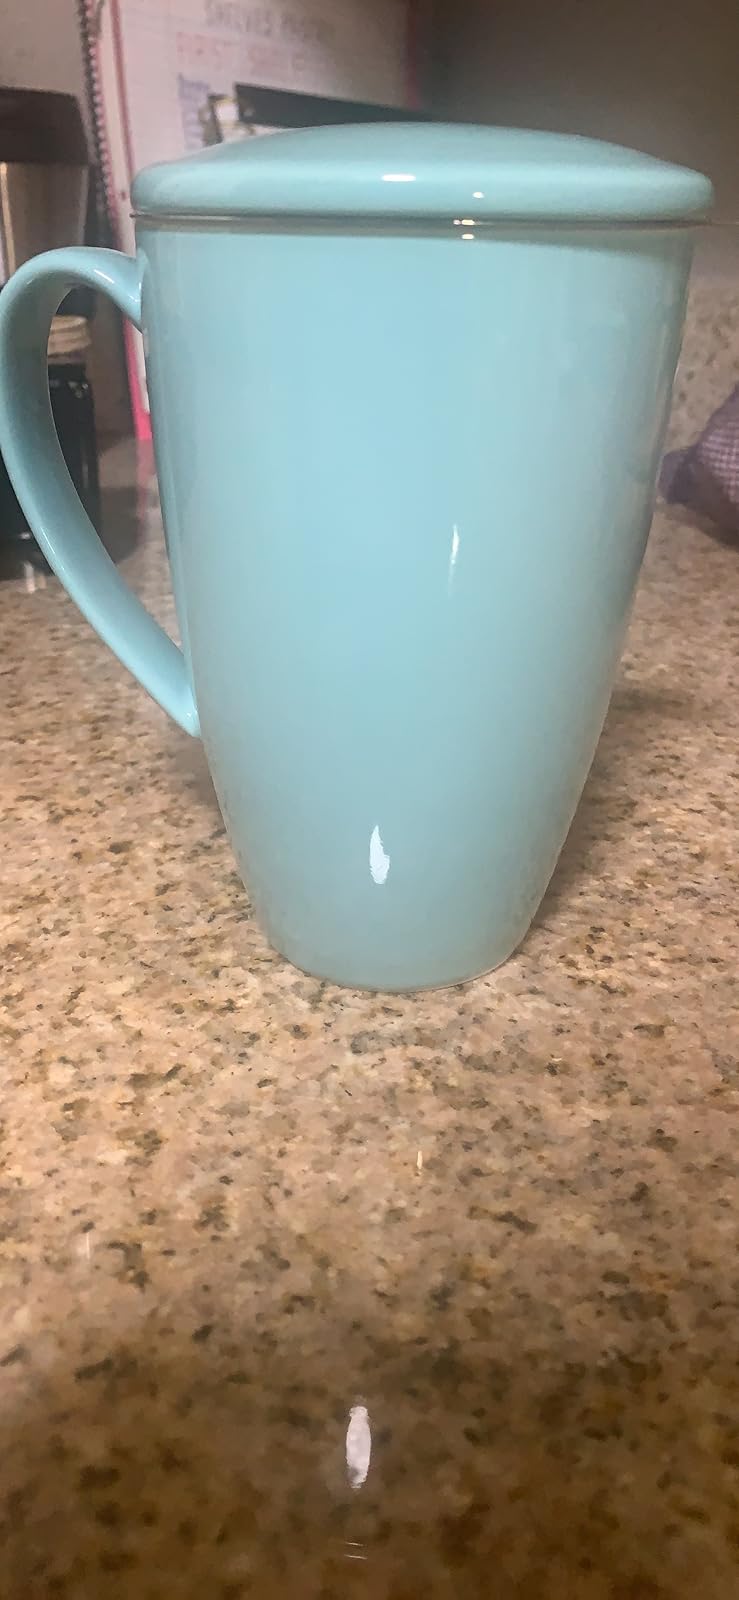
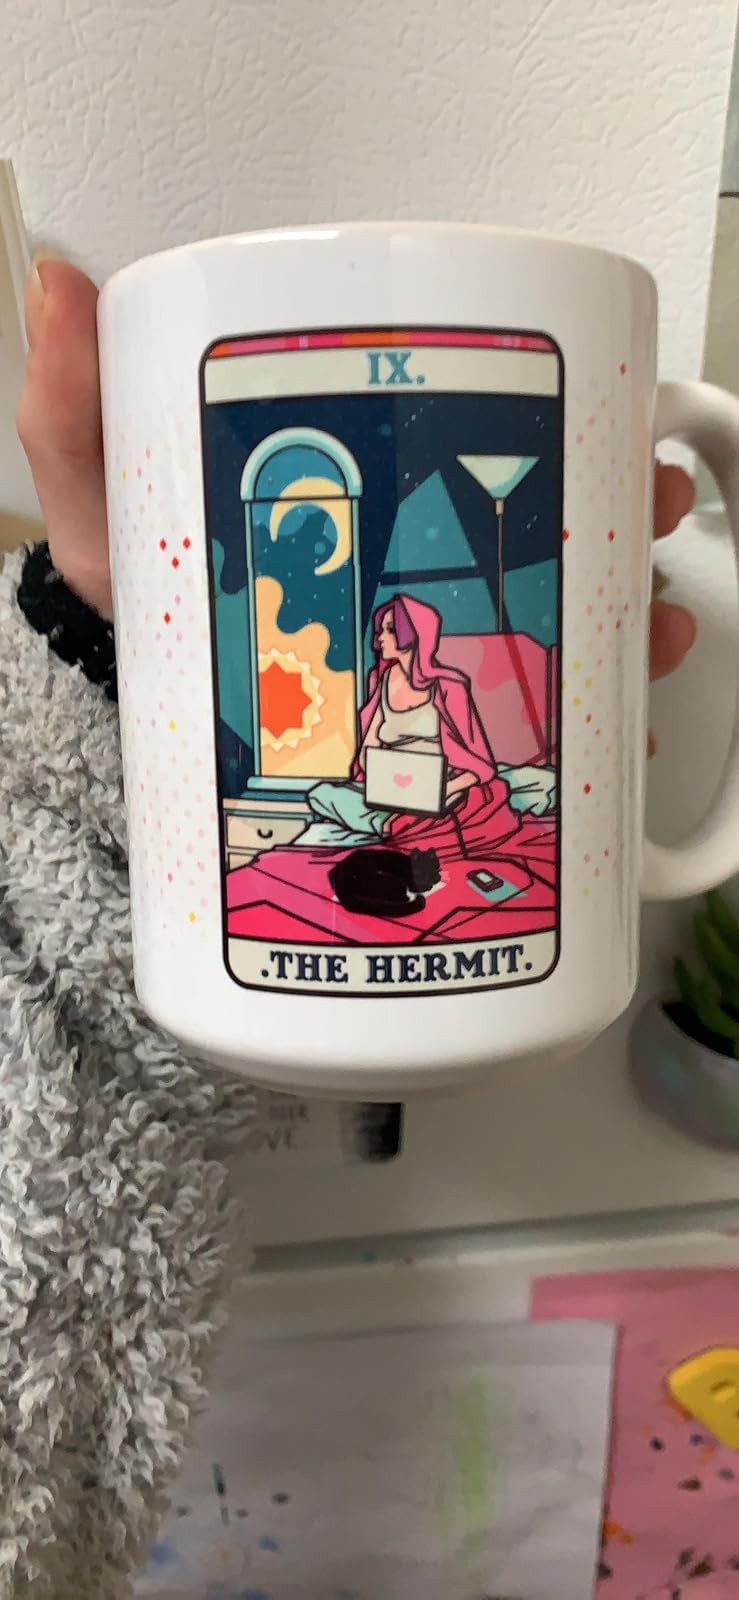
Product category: items_mug
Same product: no